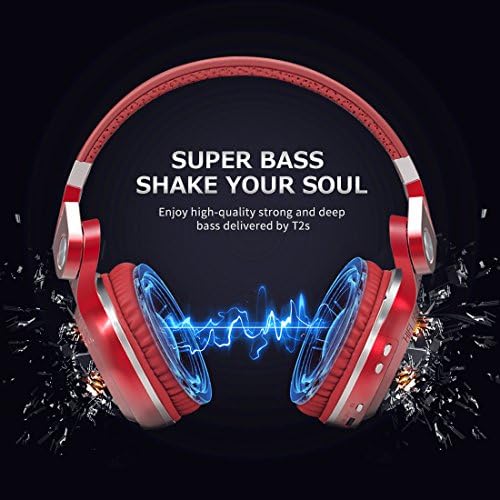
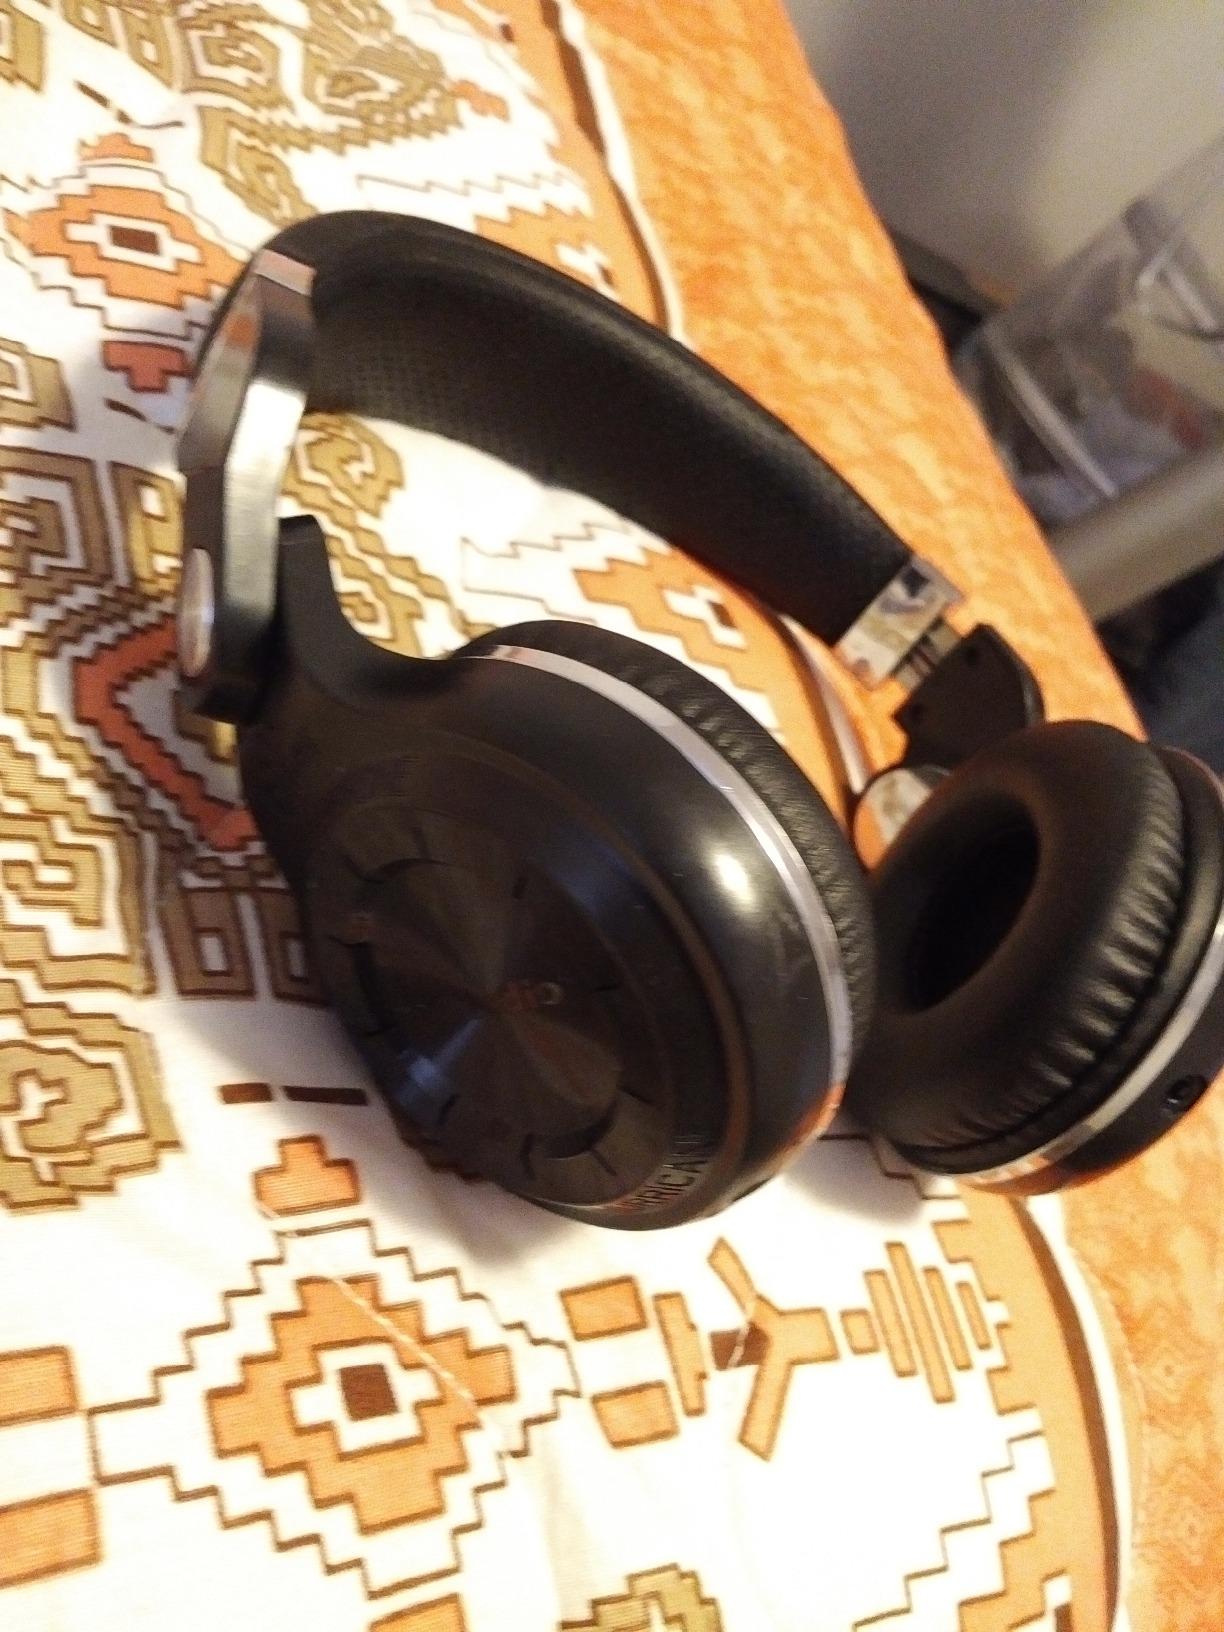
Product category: headphones
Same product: no